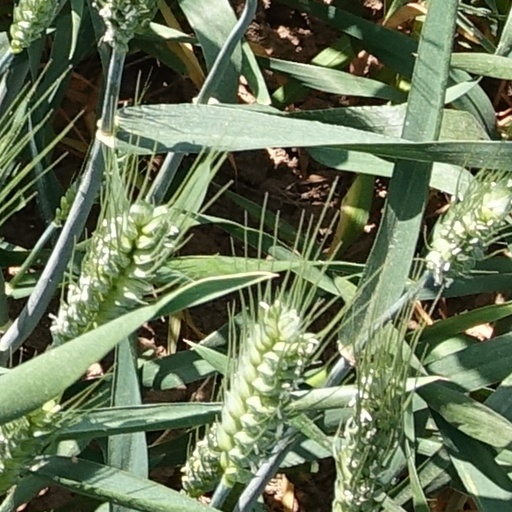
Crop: wheat